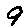
Label: 9